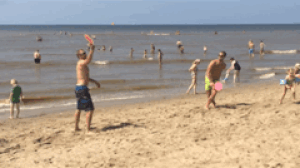
Le beach ball, appelé aussi racket ball, est un sport de raquette se jouant généralement sur les plages. Sa pratique ludique a évolué vers un sport réglé. Il ne faut pas le confondre avec le racquetball, ou le beach tennis que l'on appelle aussi tennis de plage. Le beach tennis utilise un filet de 1,70 mètre de haut, alors que le beach ball se joue sans filet et une balle et des raquettes différentes.